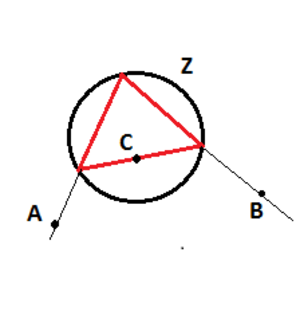
Le problème de Cramer-Castillon s'énonce ainsi :